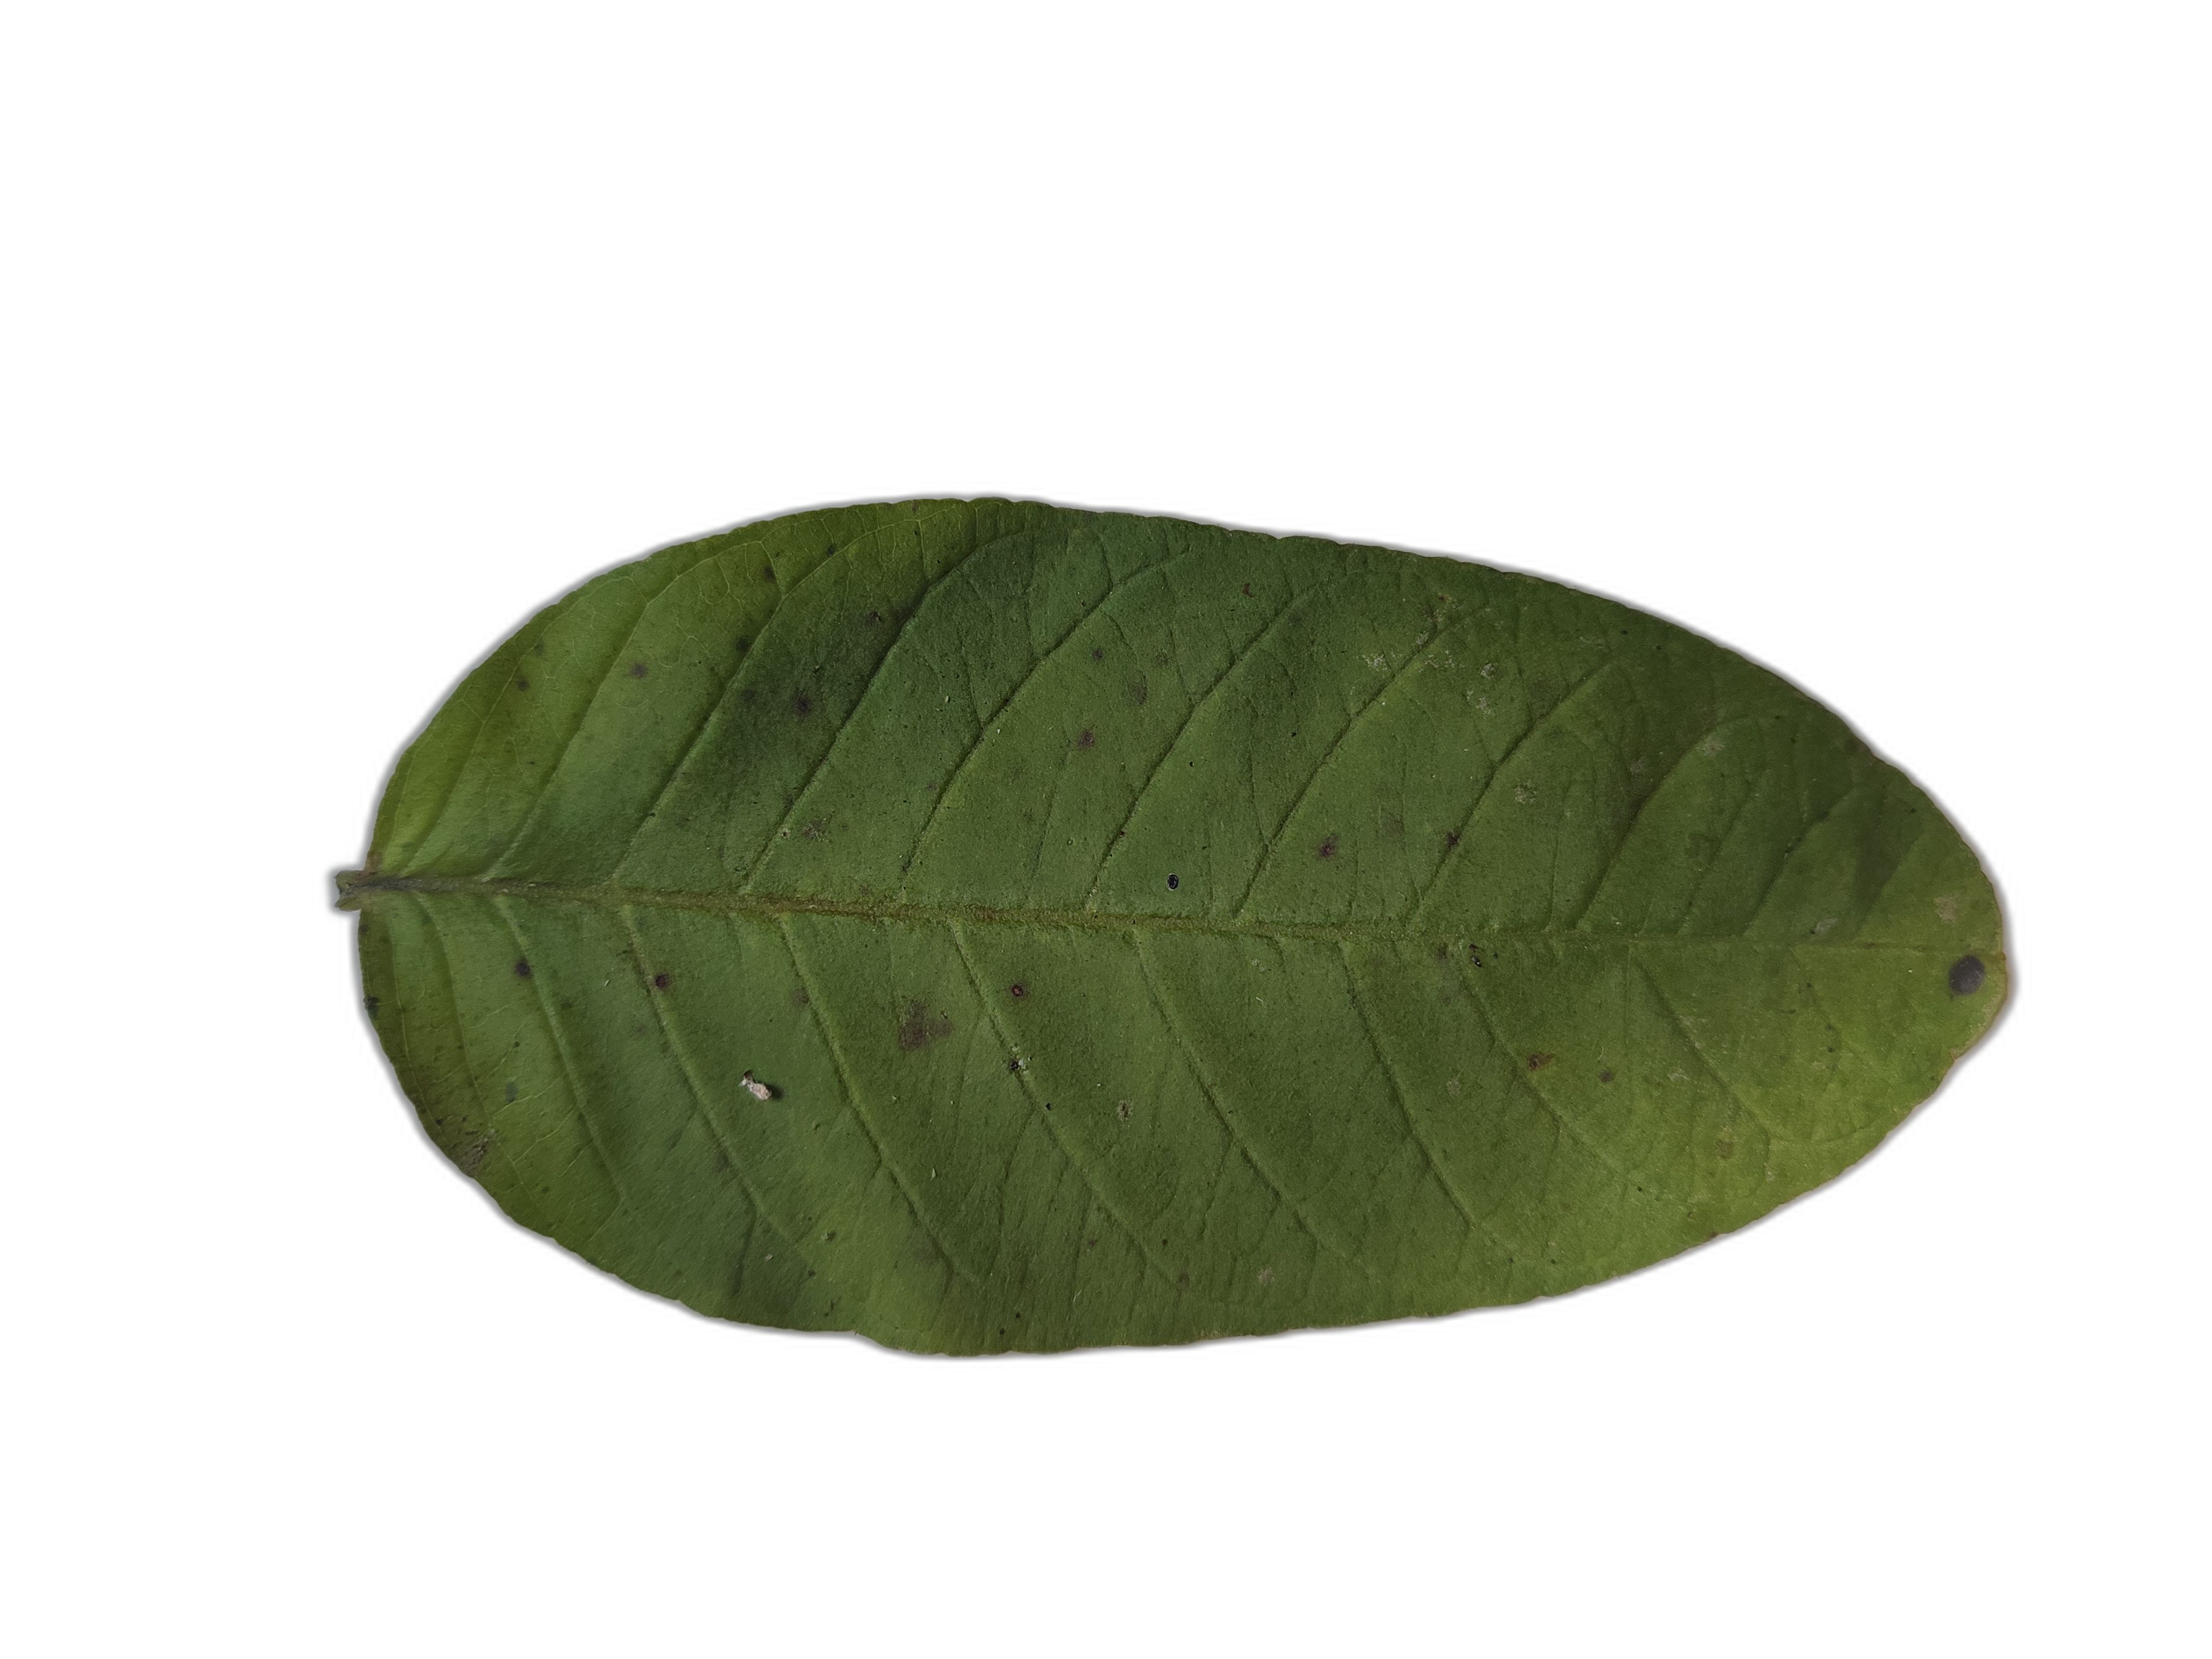
Plant part: leaf
Disease: Healthy